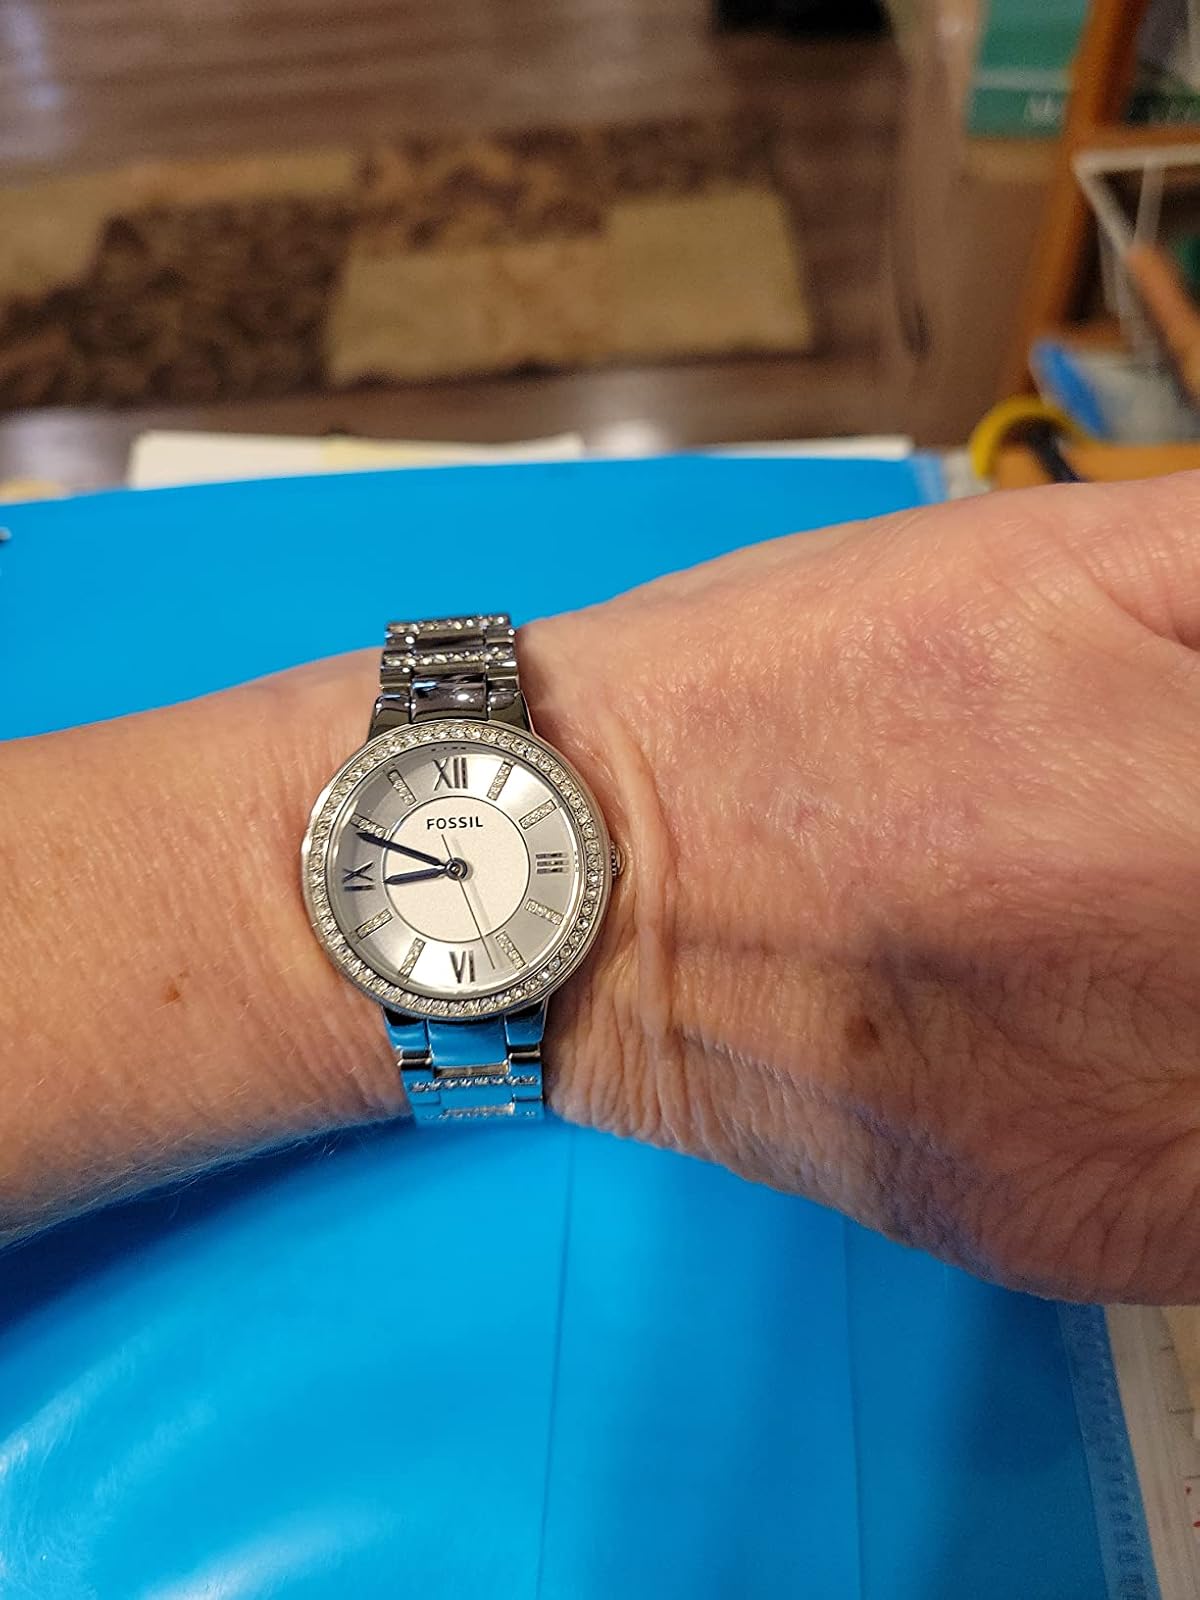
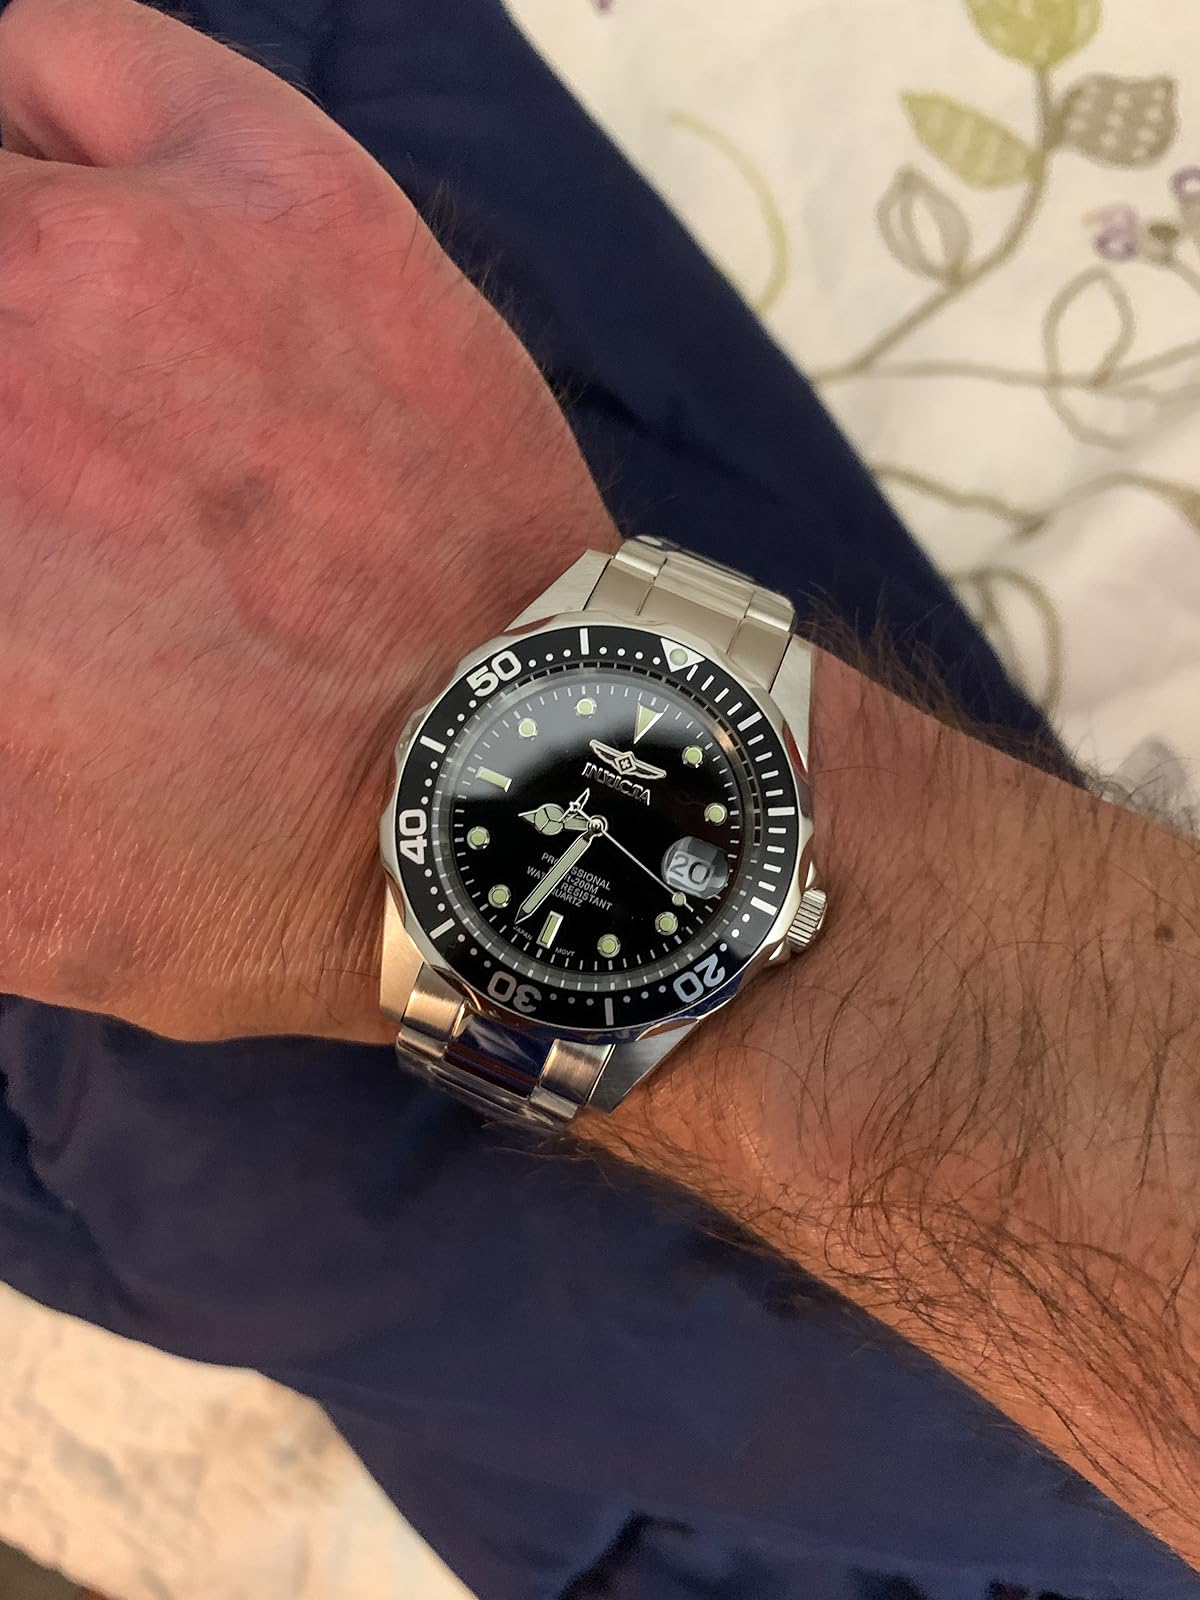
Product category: accessories_watch
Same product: no